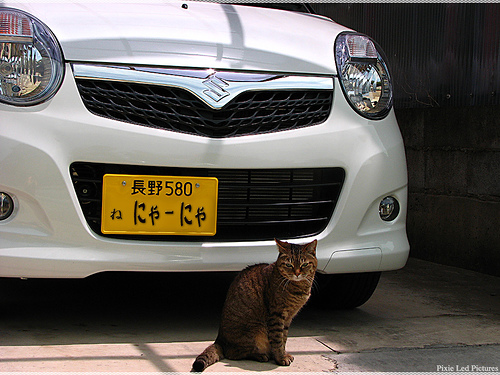
user: Given an image and a question. Answer the question in a short answer. Question: What animal did these animals descend from? Short Answer:
assistant: lion